Triangle of Death (Iraq)

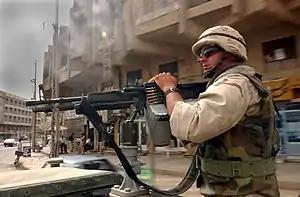
A U.S. Navy Seabee mans a vehicle-mounted machine gun while travelling through Al Hillah, Iraq in May 2003.

The Triangle of Death is a name given to a region south of Baghdad during the 2003–2011 occupation of Iraq by the U.S. and allied forces which saw major combat activity and sectarian violence from early 2003 into the fall of 2007.